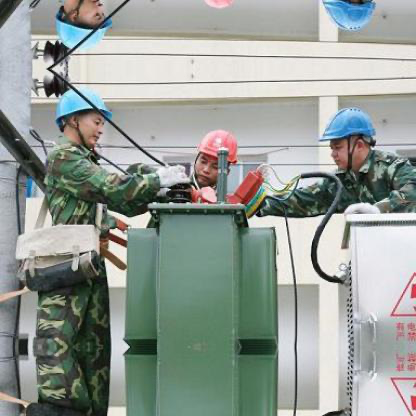
Objects in the image:
label: helmet
label: helmet
label: helmet
label: helmet
label: helmet